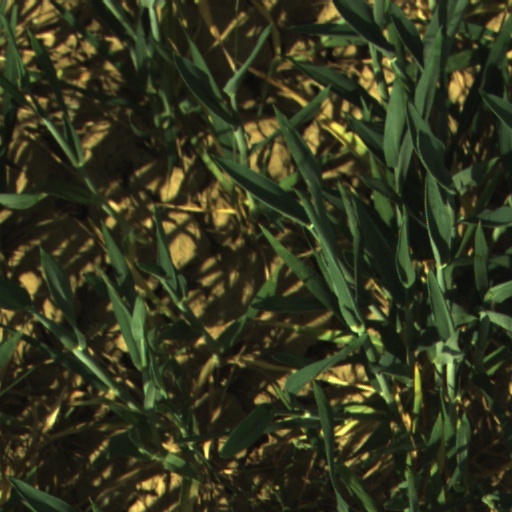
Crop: wheat